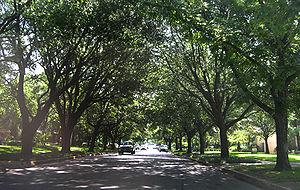
Highland Park est une ville située dans le comté de Dallas dans l'État du Texas. Lors du recensement de 2010, sa population s'élevait à 8 564 habitants.